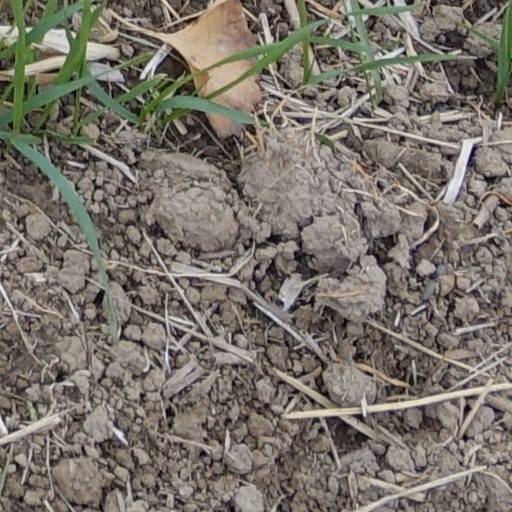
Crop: wheat